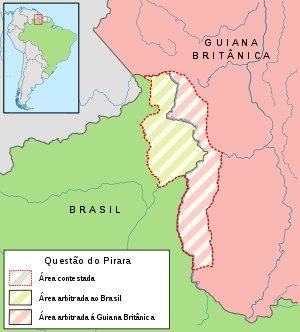
La frontière entre le Brésil et le Guyana est une frontière internationale continue longue de 1 605,4 km séparant le Brésil du Guyana, deux pays d'Amérique du Sud.